Rohm and Haas

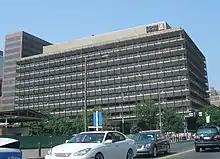
Rohm and Haas Corporate Headquarters in Philadelphia, 2007

The company was founded in Esslingen, Germany, by Dr. Otto Röhm and Mr. Otto Haas in 1907. Haas moved to Philadelphia and began the American side of the business on September 1, 1909, from an office on Front Street, while Otto Röhm remained in Germany to run a company that would eventually become Röhm GmbH. Röhm improved the unhygienic working conditions in tanneries by replacing dog feces as a leather mordant with enzymes harvested from the pancreas of slaughtered animals. Leather factories soon started buying the new product, Oropon. The American company grew rapidly as World War I approached as leather was needed in large quantities for belts and saddles.